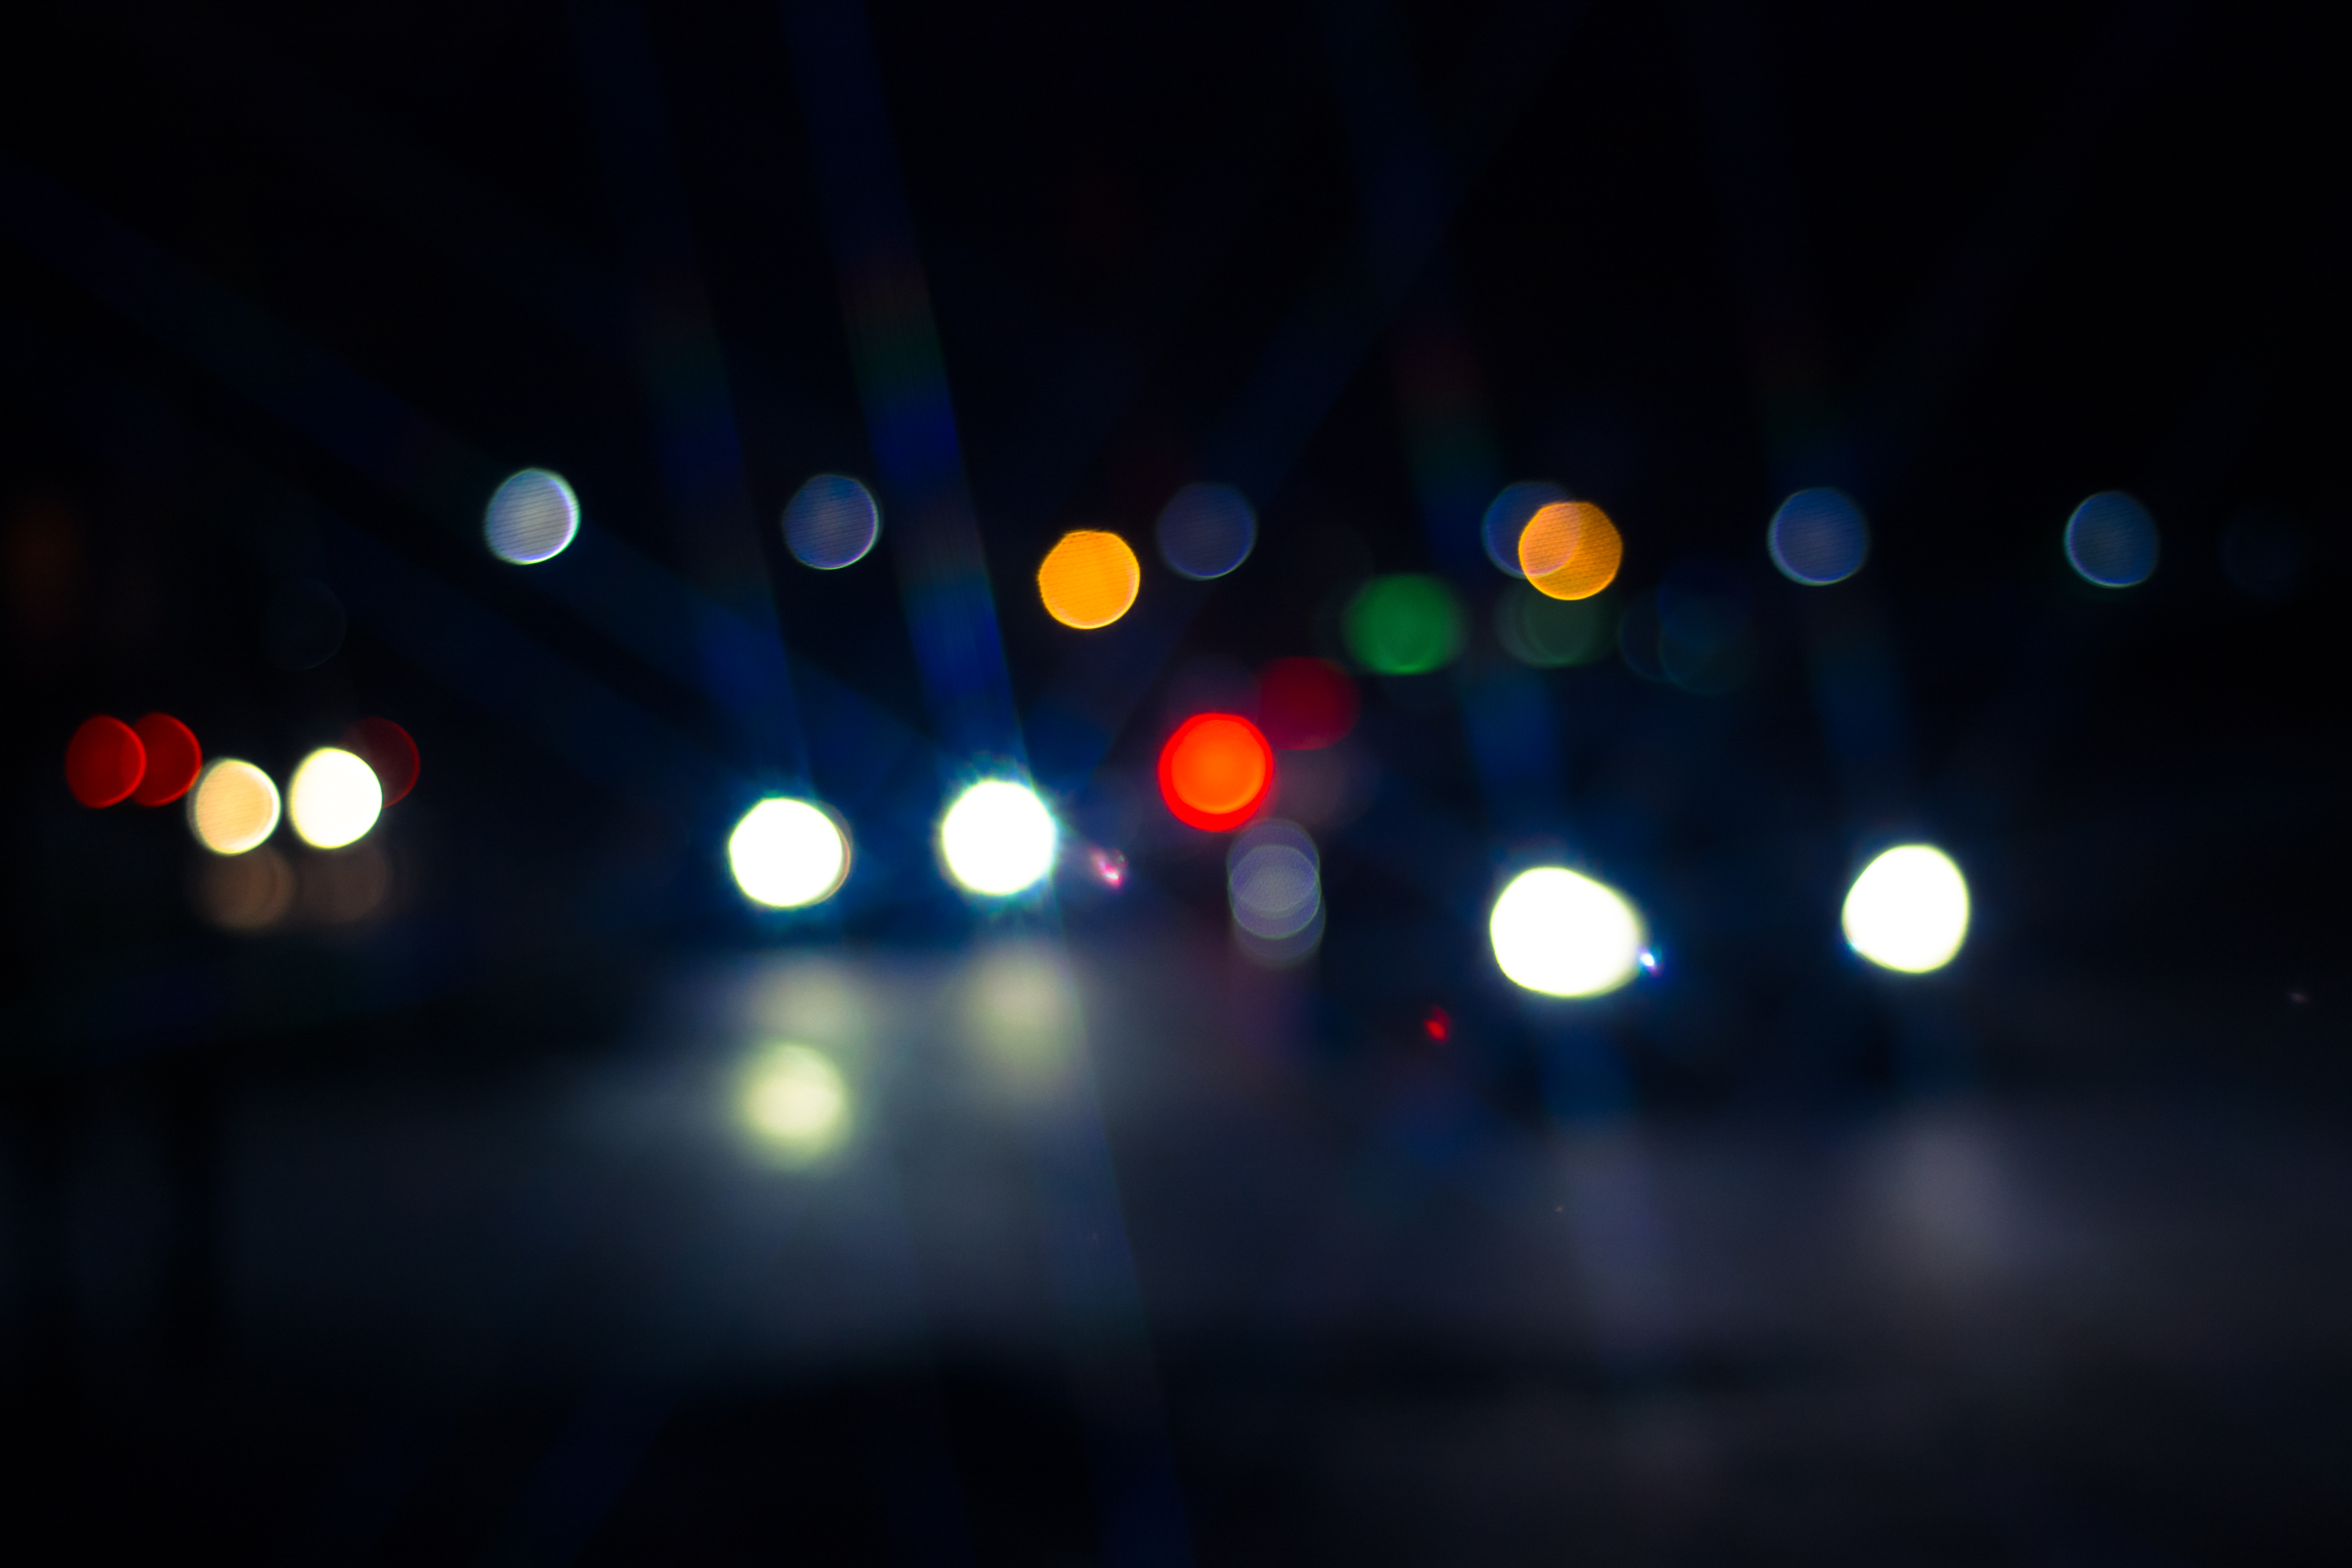
light, bokeh, night, sunlight, dark, reflection, color, darkness, blue, blurred, lighting, circle, lens flare, lights, shape